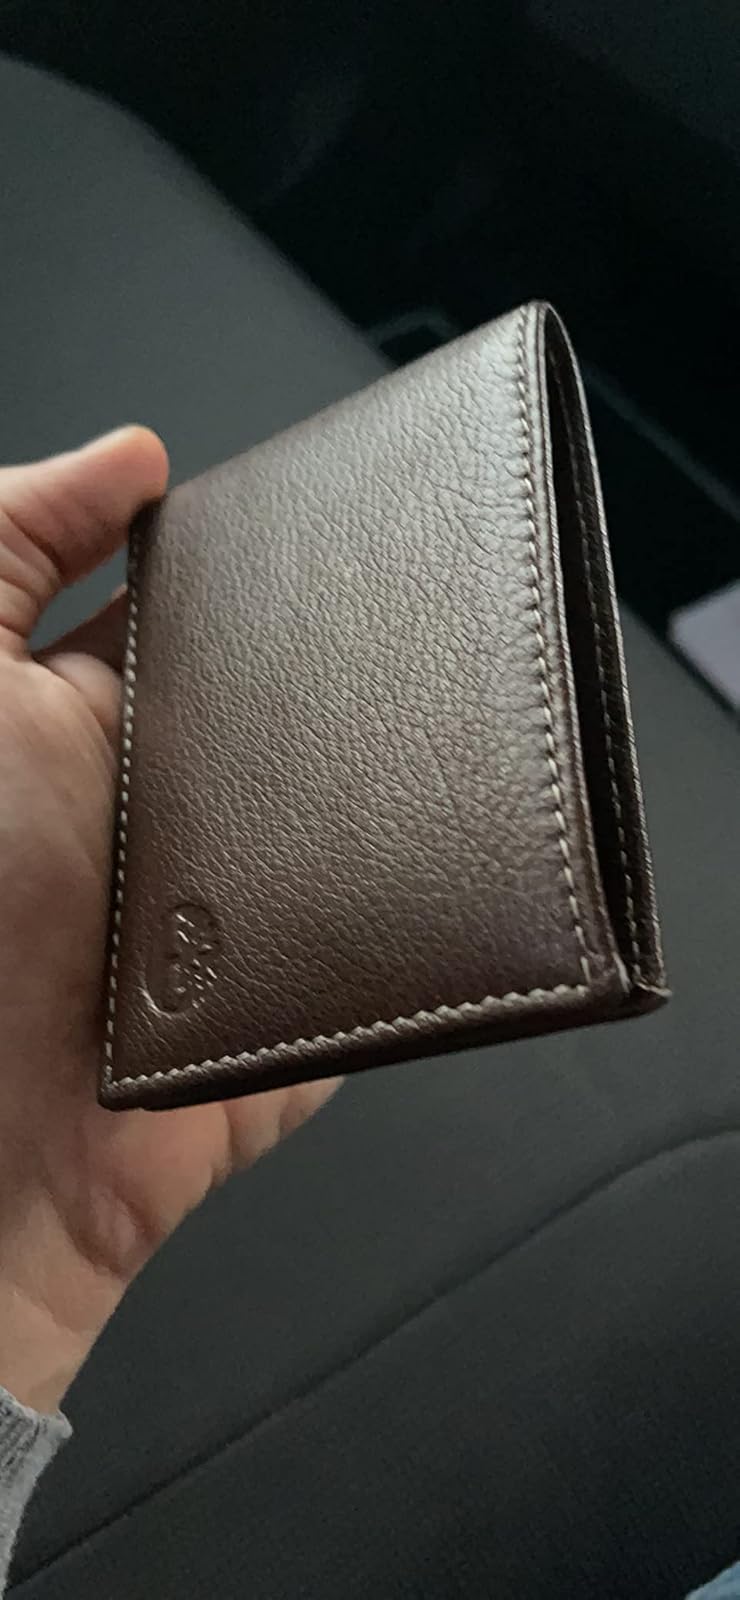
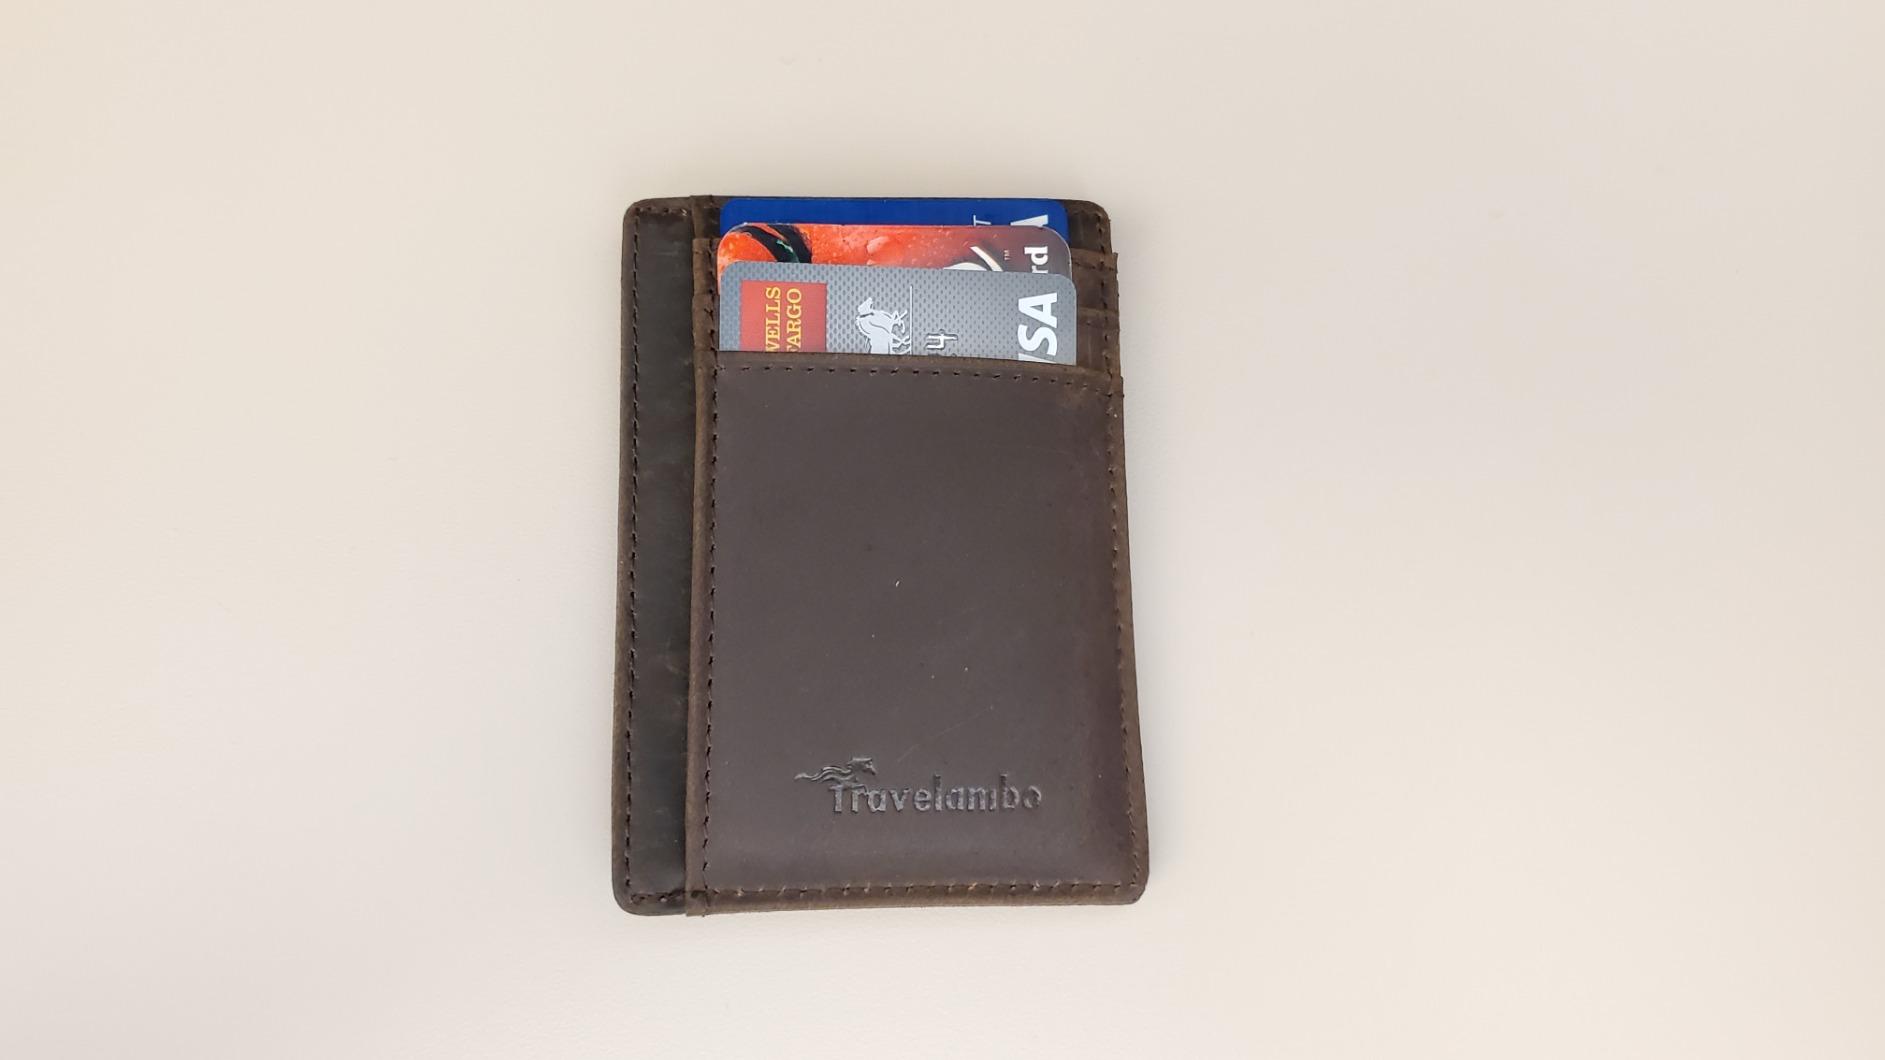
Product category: accessories_wallet
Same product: no